Arches National Park

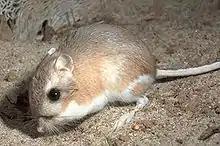
A kangaroo rat

A succession of government investigators examined the area, in part due to confusion as to the precise location. In the process, the name Devils Garden was transposed to an area on the opposite side of Salt Valley that includes Landscape Arch, the longest arch in the park. Ringhoffer's original discovery was omitted, while another area nearby, known locally as the Windows, was included. Designation of the area as a national monument was supported by the Park Service in 1926 but was resisted by President Calvin Coolidge's Interior Secretary, Hubert Work. Finally, in April 1929, shortly after his inauguration, President Herbert Hoover signed a presidential proclamation creating the Arches National Monument, consisting of two comparatively small, disconnected sections. The purpose of the reservation under the 1906 Antiquities Act was to protect the arches, spires, balanced rocks, and other sandstone formations for their scientific and educational value. The name Arches was suggested by Frank Pinkely, superintendent of the Park Service's southwestern national monuments, following a visit to the Windows section in 1925.